Robert Vernay

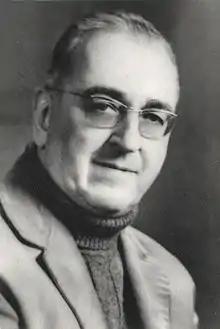
Robert Vernay in 1972

Robert Vernay (May 30, 1907 in Paris – October 17, 1979 in Paris) was a French director and screenwriter.